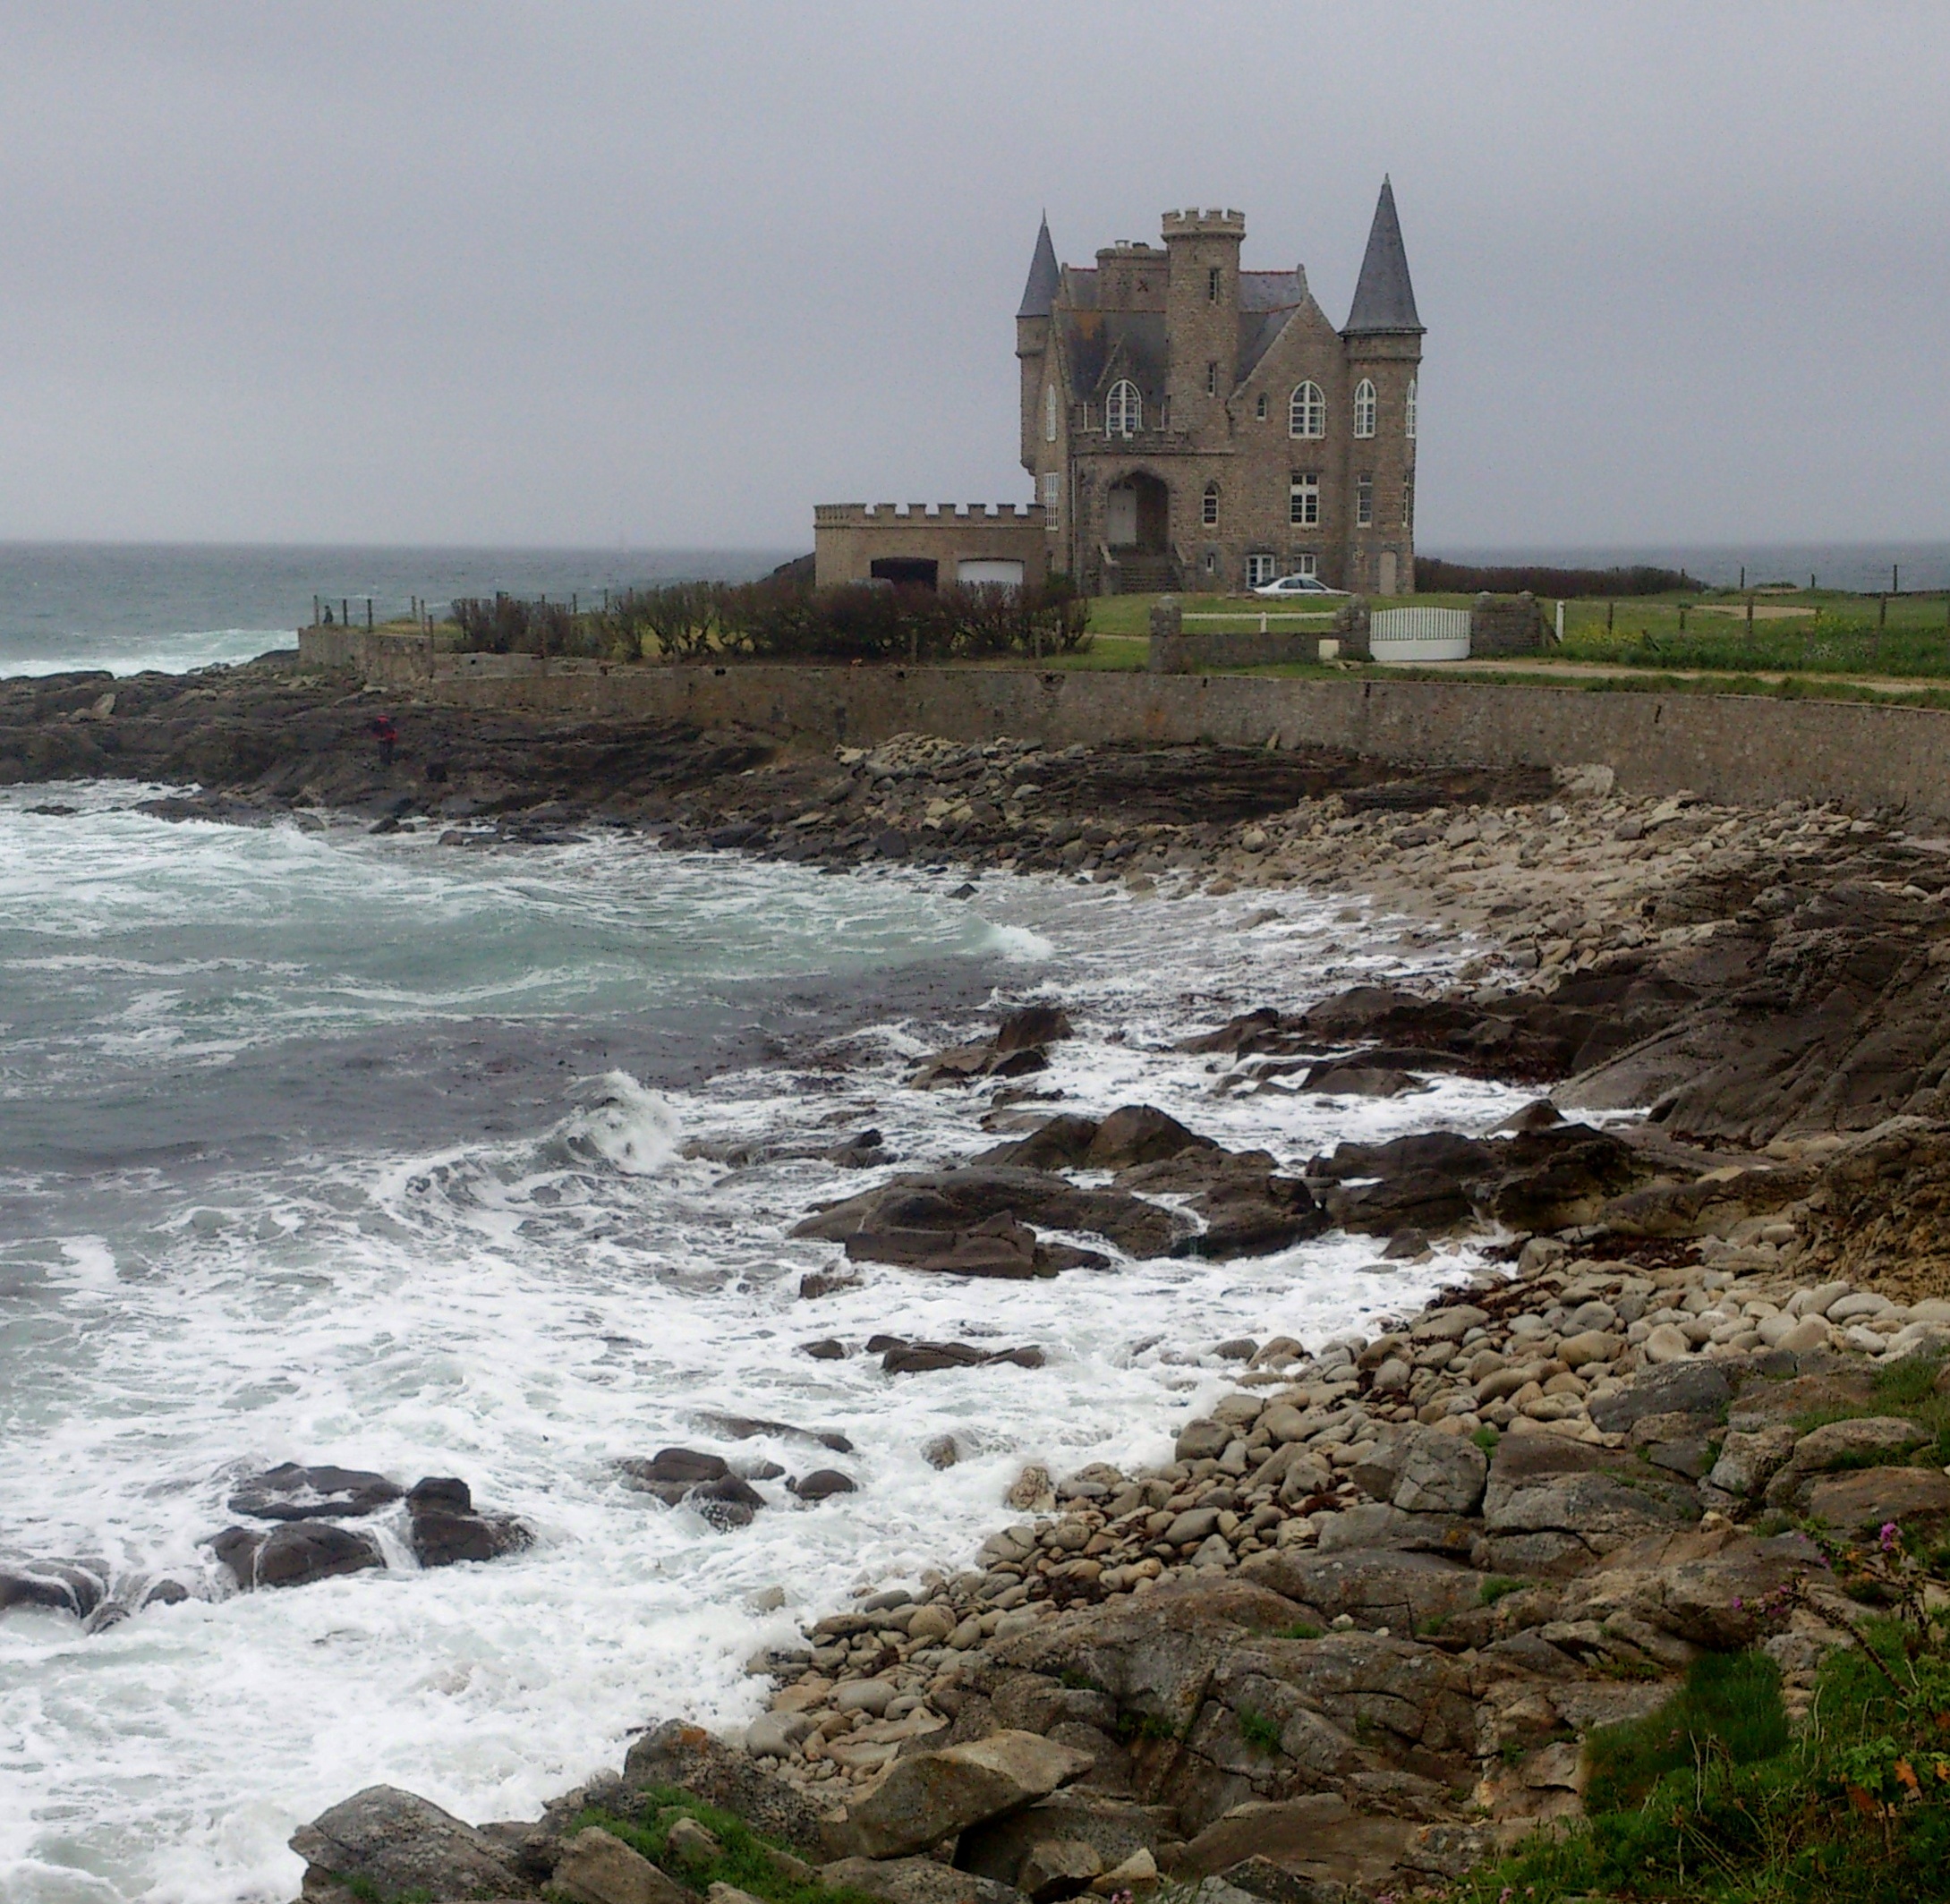
landscape, sea, coast, rock, ocean, shore, wave, old, stone, village, cliff, seaside, france, europe, surf, cove, tower, bay, castle, terrain, body of water, rocks, french, breton, oceans, cape, brittany, quiberon, wind wave, wavers